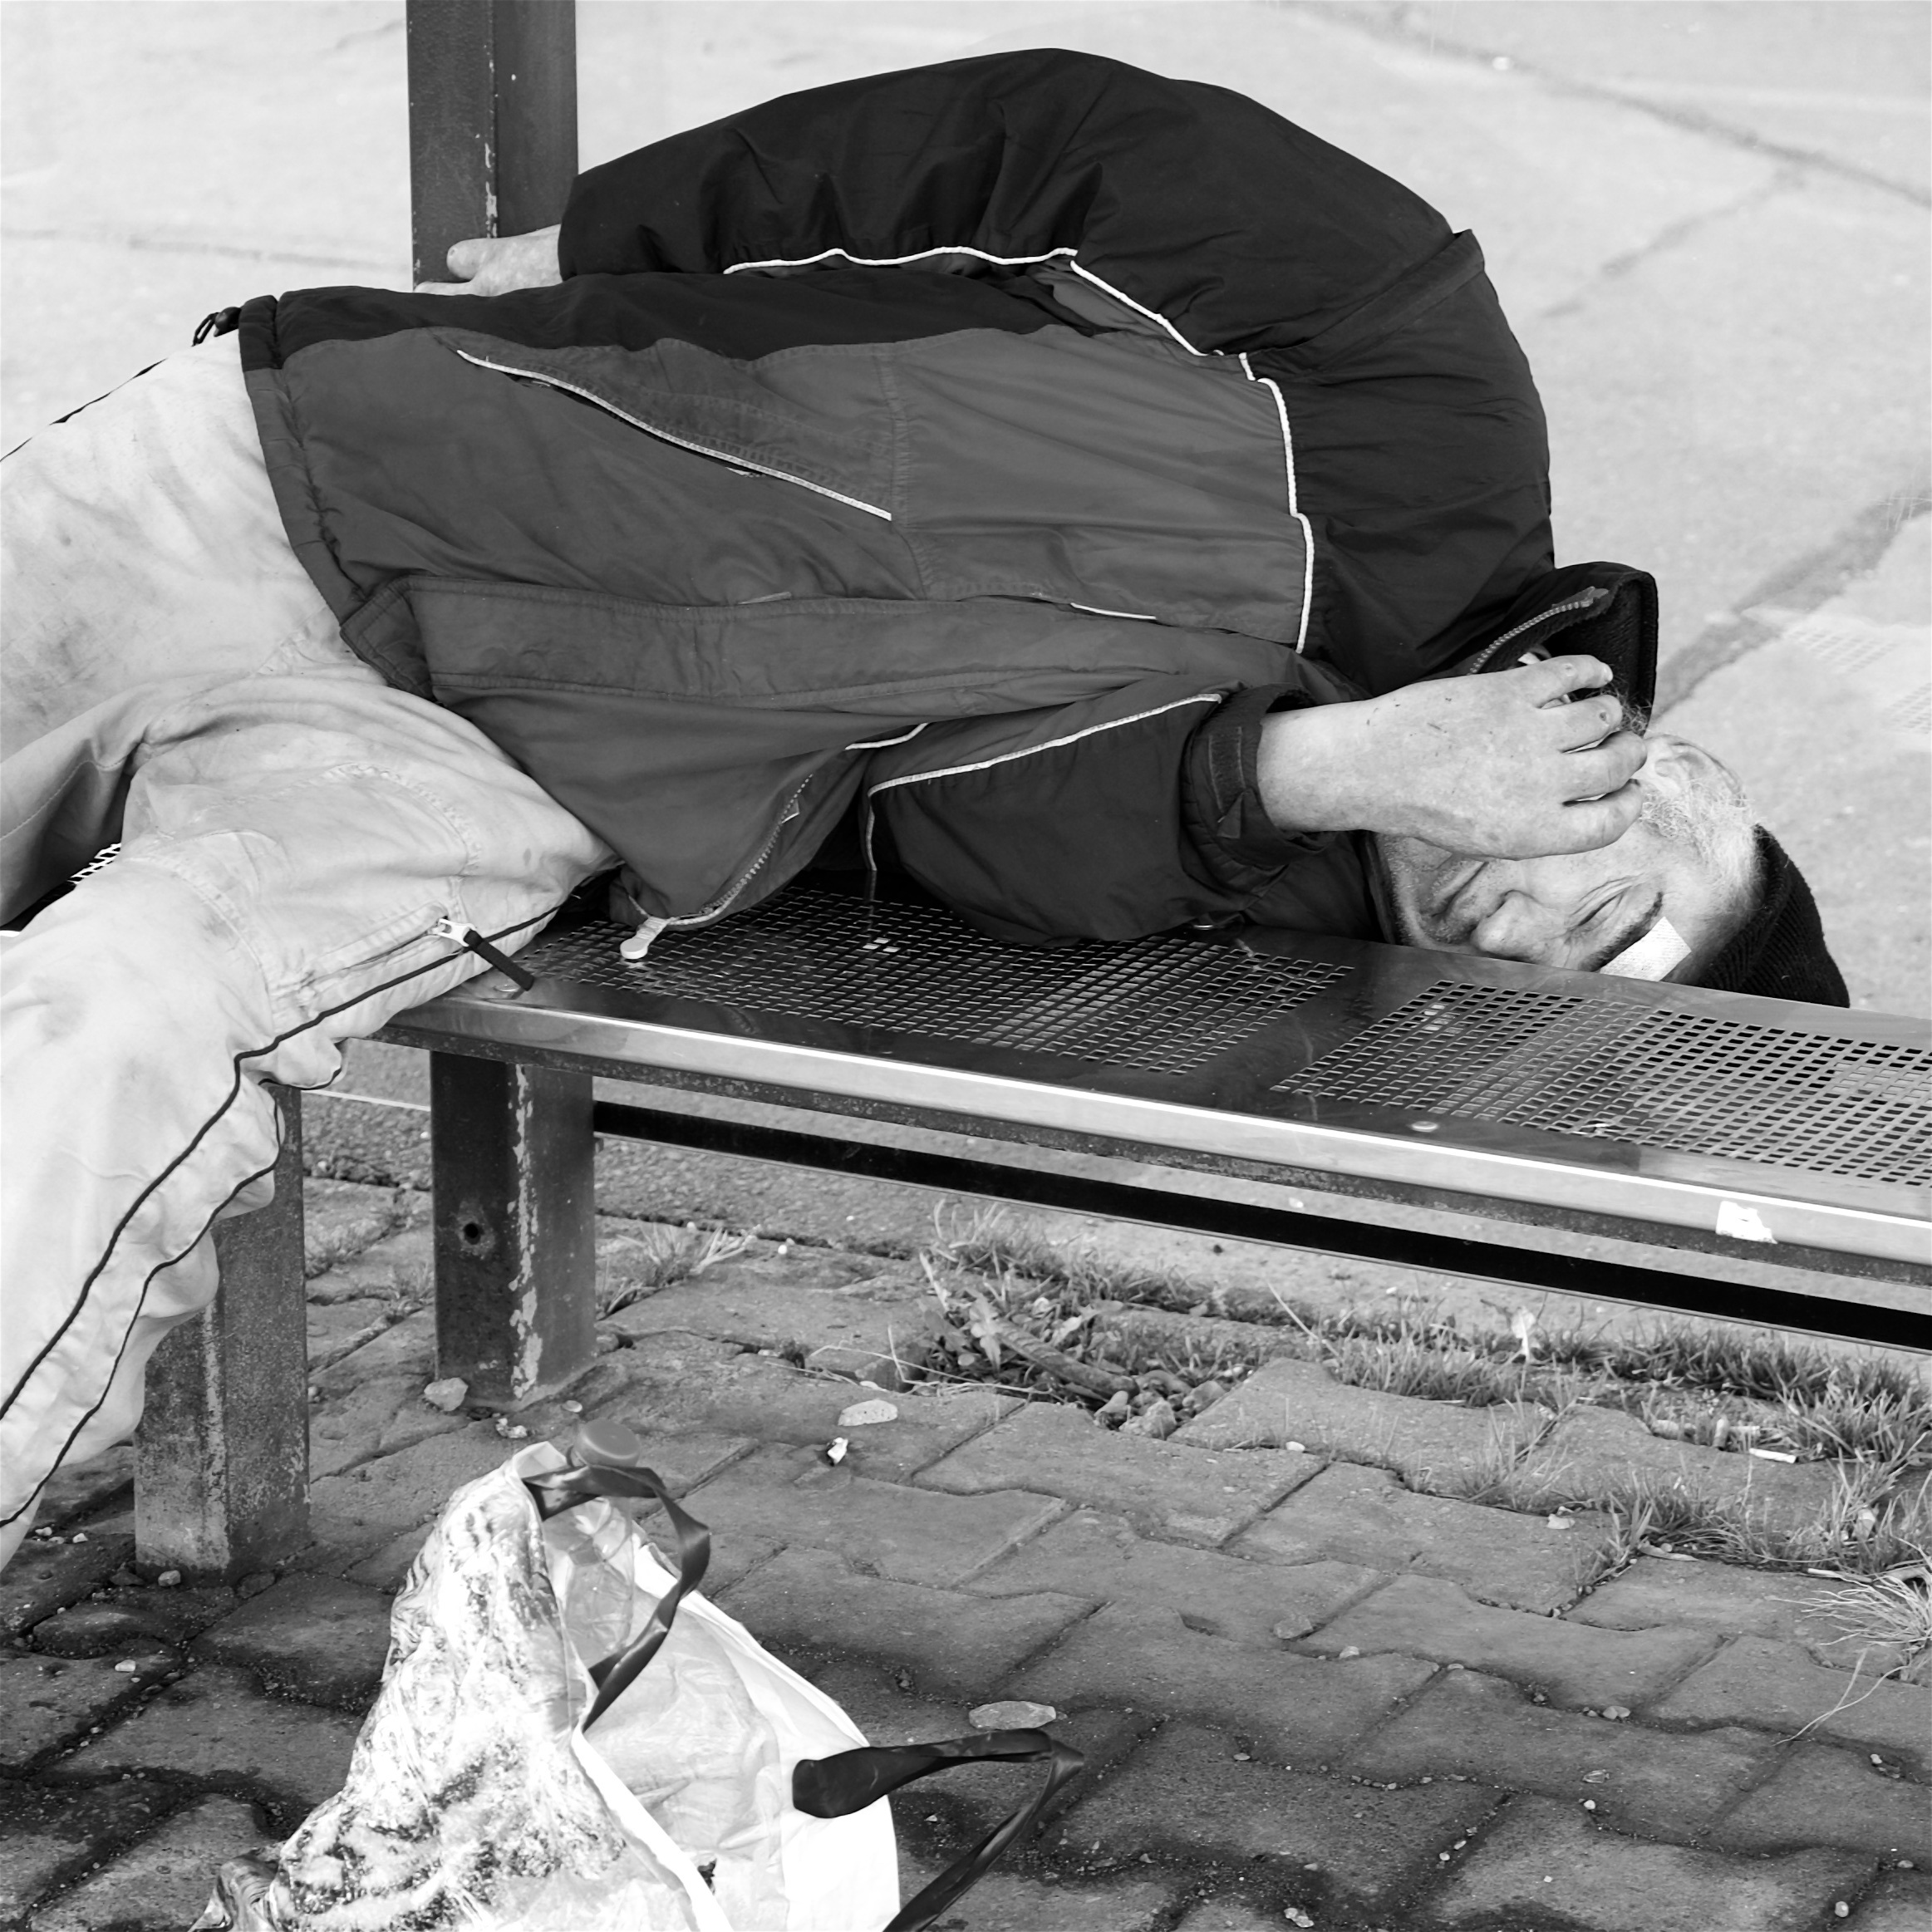
man, person, black and white, people, white, photography, social, sleeping, sitting, black, monochrome, homeless, society, drunk, photograph, image, problems, monochrome photography, human positions